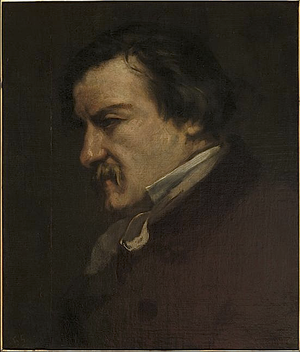
Cette liste de tableaux de Gustave Courbet rassemble, ci-dessous, de façon chronologique, des huiles sur toile signées et formellement attribuées à Gustave Courbet actuellement conservées dans des collections permanentes accessibles au public.